Women's suffrage in Ecuador

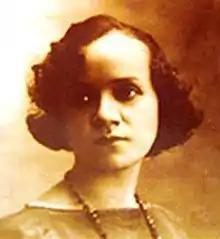
Matilde Hidalgo

The women's movement organized in the Sociedad Feminista Luz del Pichincha, which was founded in 1922 and did support women's suffrage.